Turki bin Mohammed Al Saud (born 1979)

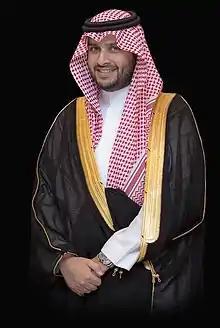
His Royal Highness Prince Turki in 2015

Turki bin Muhammad Al Saud (born 5 October 1979) is a Saudi Minister of State, a member of the Council of Ministers of Saudi Arabia, and of the House of Saud.